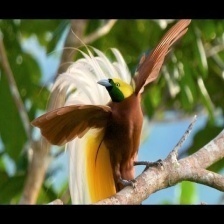
Species: BIRD OF PARADISE
Scientific name: STRELITZIA